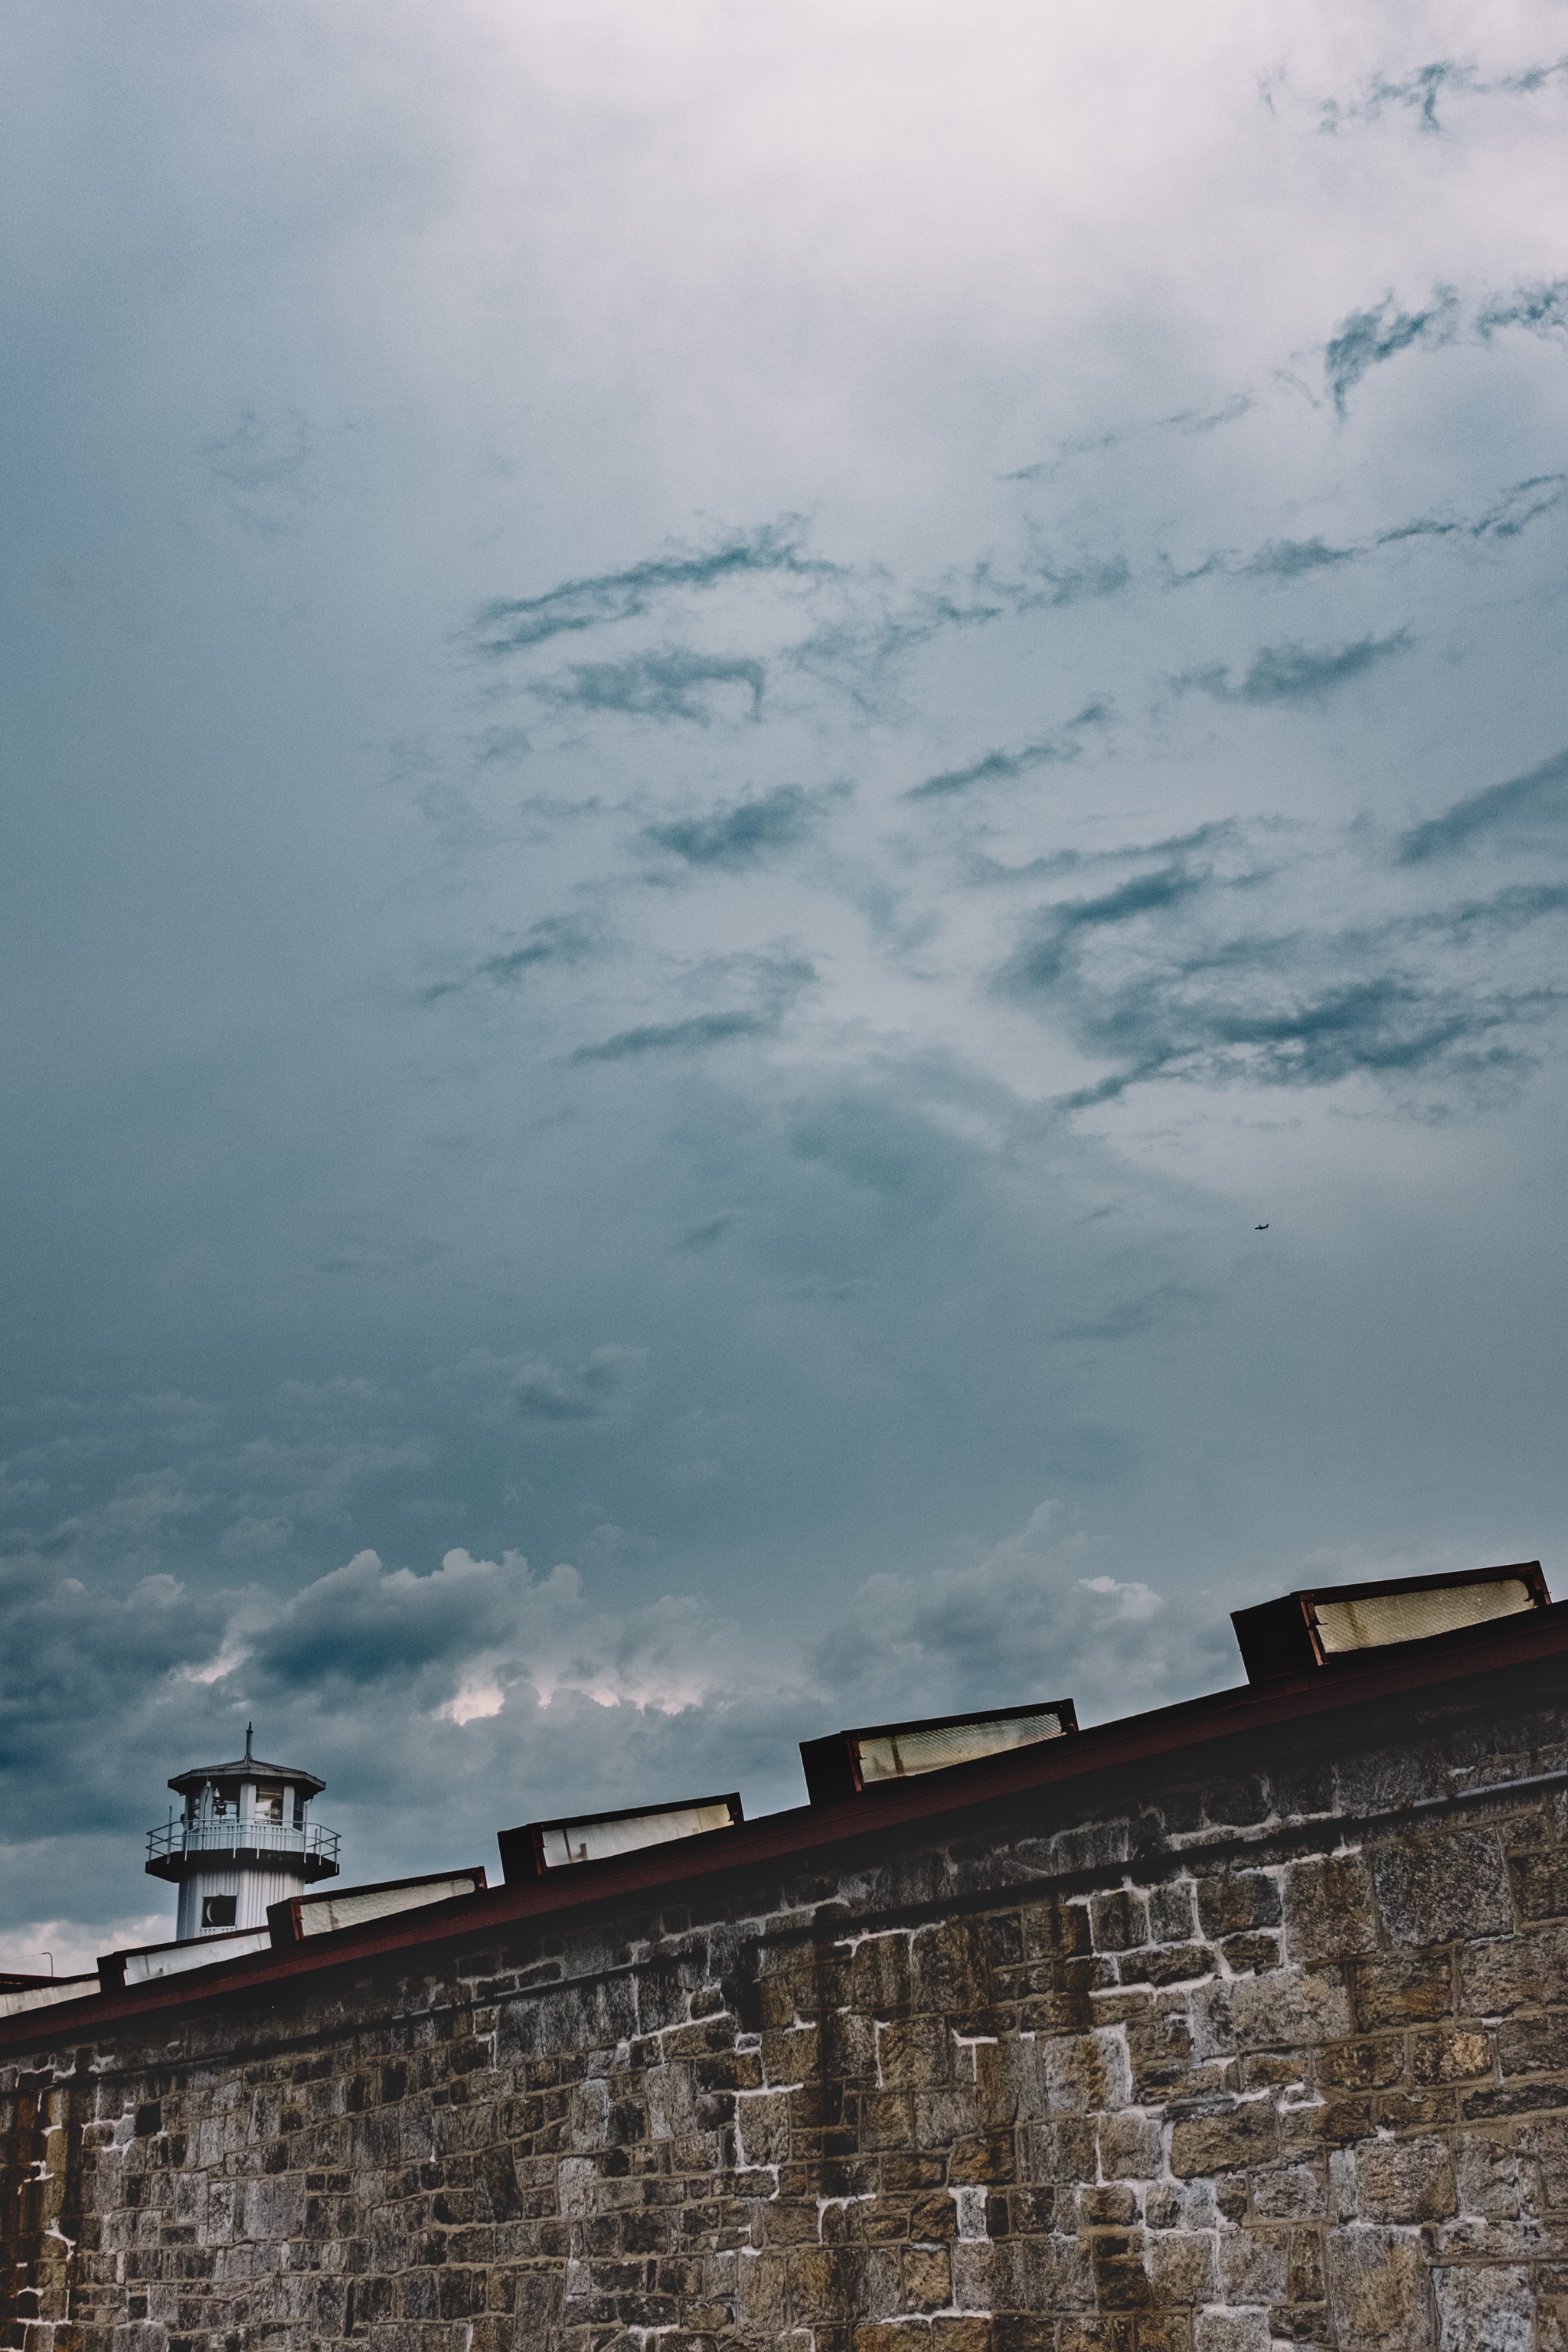
sea, horizon, snow, cloud, sky, skyline, morning, dusk, reflection, tower, weather, meteorological phenomenon, atmospheric phenomenon, atmosphere of earth